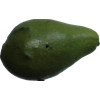
Label: green_avocado